Royal intermarriage

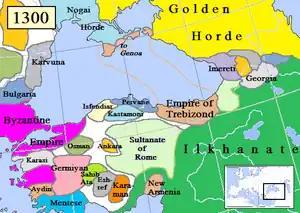
At the turn of the 14th century, Anatolia and the surrounding areas were a patchwork of small, independent states and marriage was seen as an important way to maintain alliances

The Silla Kingdom had a practice that limited the succession to the throne to members of the "seonggol", or "sacred bone", rank. To maintain their "sacred bone" rank, members of this caste often intermarried with one another in the same fashion that European royals intermarried to maintain a "pure" royal pedigree.